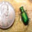
Label: beetle